Helm Stierlin

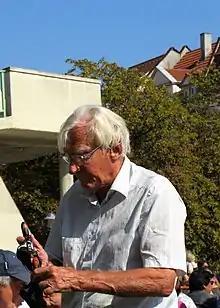
Stierlin 2016 in Heidelberg-Neuenheim

Helm Stierlin (12 March 1926 – 9 September 2021), born as "Wilhelm Paul Stierlin", was a German psychiatrist, psychoanalyst and systemic family therapist. From 1974 to 1991 he was the medical director and chairowner of the Department for psychoanalytic basic research and Family Therapy at the Medical Faculty of the University of Heidelberg. Stierlin contributed significantly to the establishment and further development of systemic therapy in Germany.